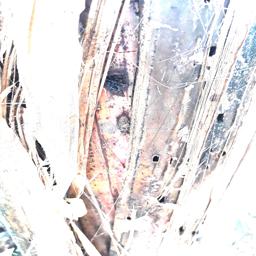
Label: BACTERIAL SOFT ROT